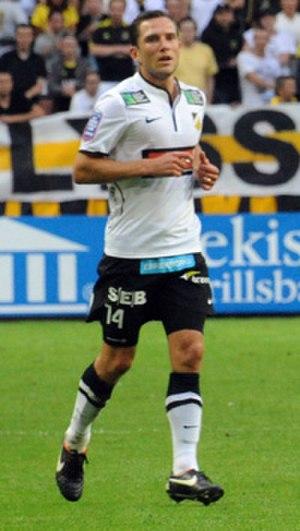
Martin Ericsson est un footballeur suédois né le 4 septembre 1980 à Gustafs, aujourd'hui un quartier de la commune de Säter.